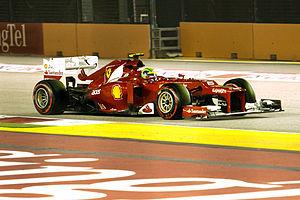
Le Grand Prix automobile de Singapour 2012, disputé le 23 septembre 2012 sur le circuit urbain de Singapour, est la quatorzième manche du championnat 2012. Il s'agit de la cinquième édition du Grand Prix de Singapour comptant pour le championnat du monde.